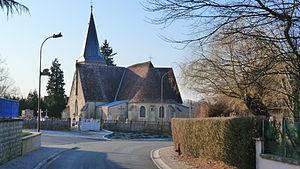
Le Fay
Le Fay est une commune française située dans le département de Saône-et-Loire en région Bourgogne-Franche-Comté.